Puntacana Resort and Club

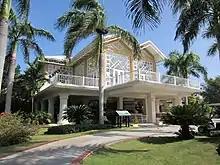
The Puntacana Hotel

The Puntacana Foundation's Social Projects office, established in August 1998, focuses on promoting and assisting in local education, health care, culture, and community organization of the underserved in and around the Punta Cana region of the Dominican Republic through a variety of activities, projects and collaborations.